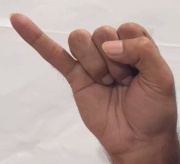
ASL sign: J